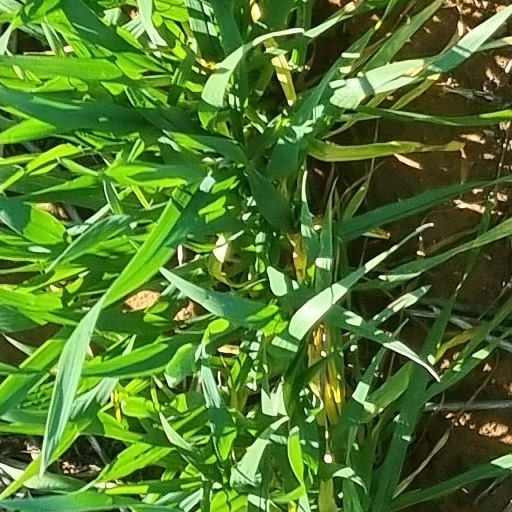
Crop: wheat